Elkhan Zeynalli

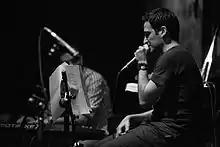
Elkhan Zeynalli performing at Jazz Centre, 2013.

Elkhan Zeynalli, also known by his stage name Qaraqan (Azerbaijani language for 'blackblood'), is an Azerbaijani writer, songwriter, musician. and rapper. Elkhan is the first prize winner of National Book Award 2010. A graduate of the (TDV-BTL), he studied journalism at Baku State University.